Raymond Snowden

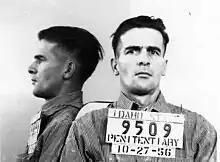
Death row mugshot, October 1956

Raymond Allen Snowden (October 22, 1921 – October 18, 1957) was an American man who was convicted of the 1956 murder of Cora Lucyle Dean and executed in Idaho. Snowden was noteworthy for being the last person executed in the state before the 1972 "Furman v. Georgia" decision by the United States Supreme Court led to a nationwide death penalty moratorium. He was also the last to be executed in Idaho by hanging, as the state adopted a new execution method, lethal injection, after reinstating the death penalty. Due to the nature of the murder he committed, Snowden was known as "Idaho's Jack the Ripper."